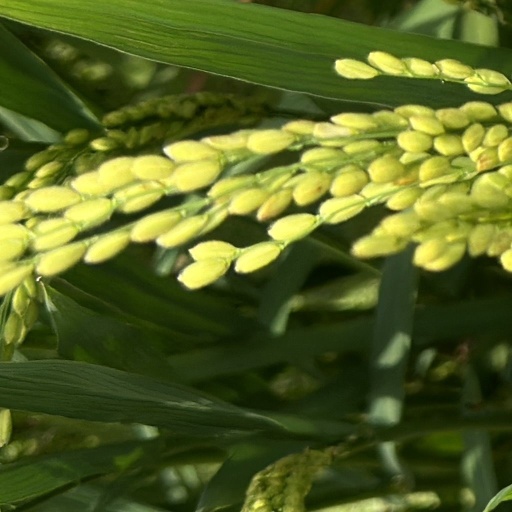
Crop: rice